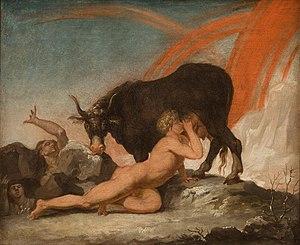
Dans la mythologie nordique, Buri ou Búri est le premier dieu né de la vache Audhumla, qui en léchant le sel des glaces du gouffre Ginnungagap forma sa silhouette. Ses cheveux se dessinèrent le premier jour, le deuxième il eut une tête et enfin le troisième jour il fut achevé. Cet ancêtre des dieux eut un fils, Bur, père d'Odin, Vili et Vé.